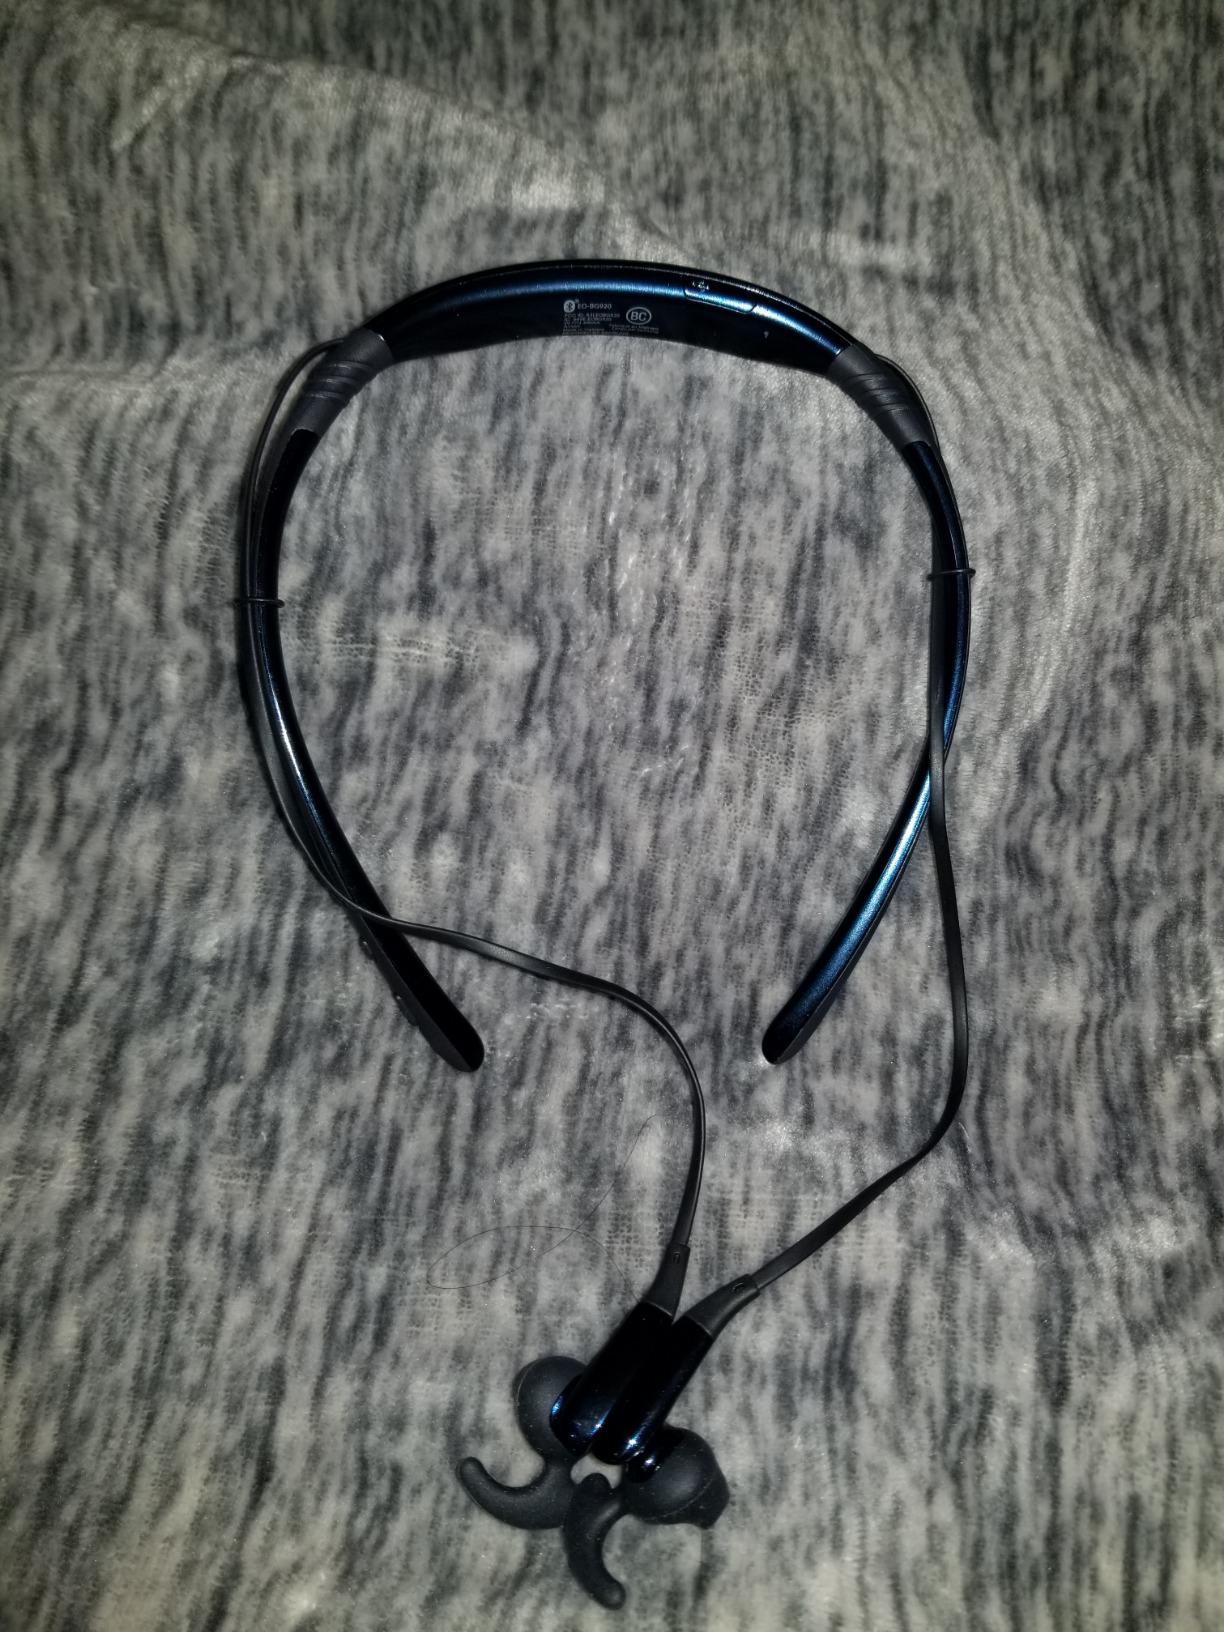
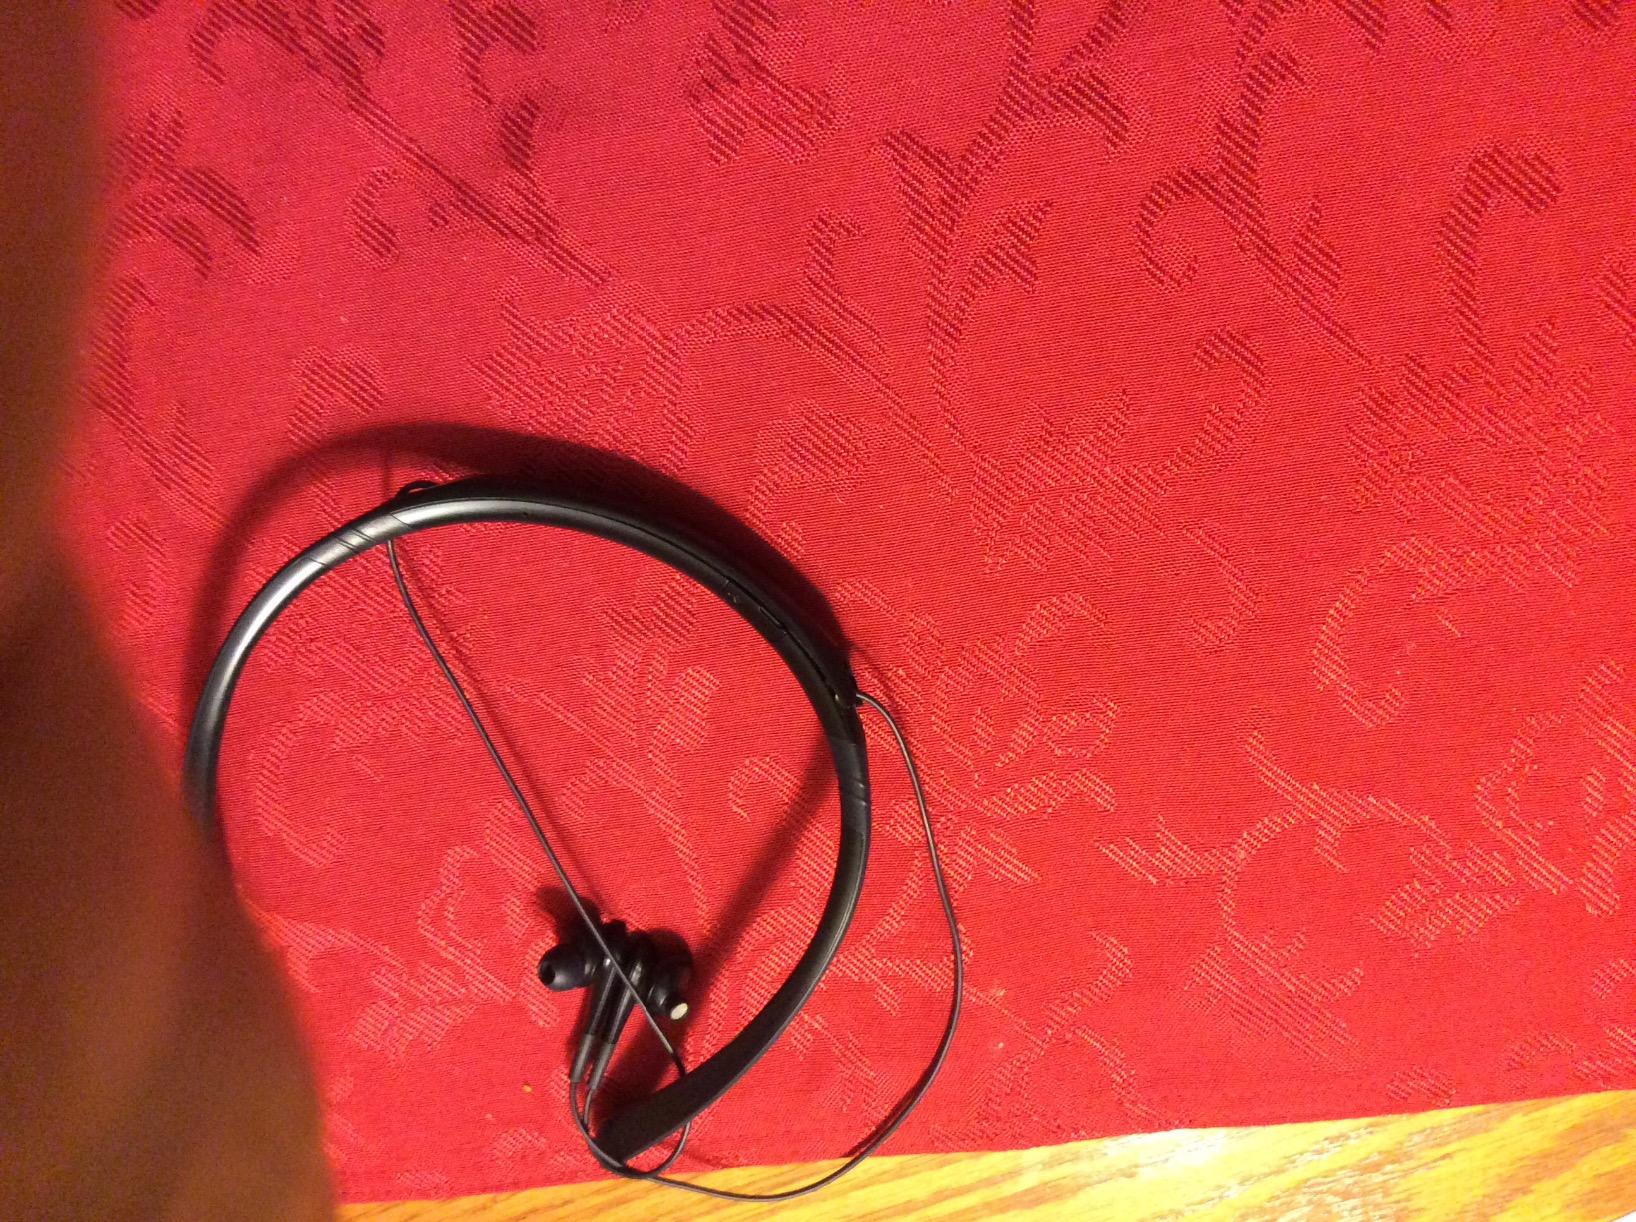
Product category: headphones
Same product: no